Describe the emotion expressed in this image:  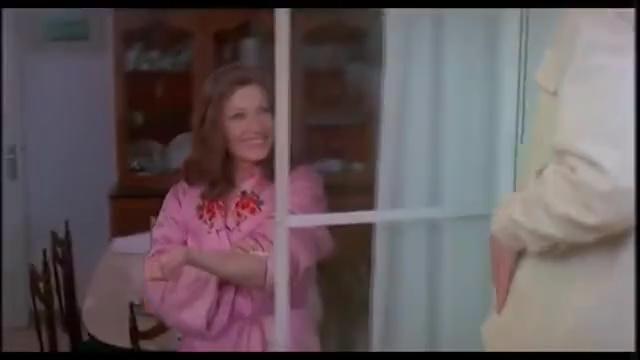
This person displays Fear, valence and arousal with low intensity.